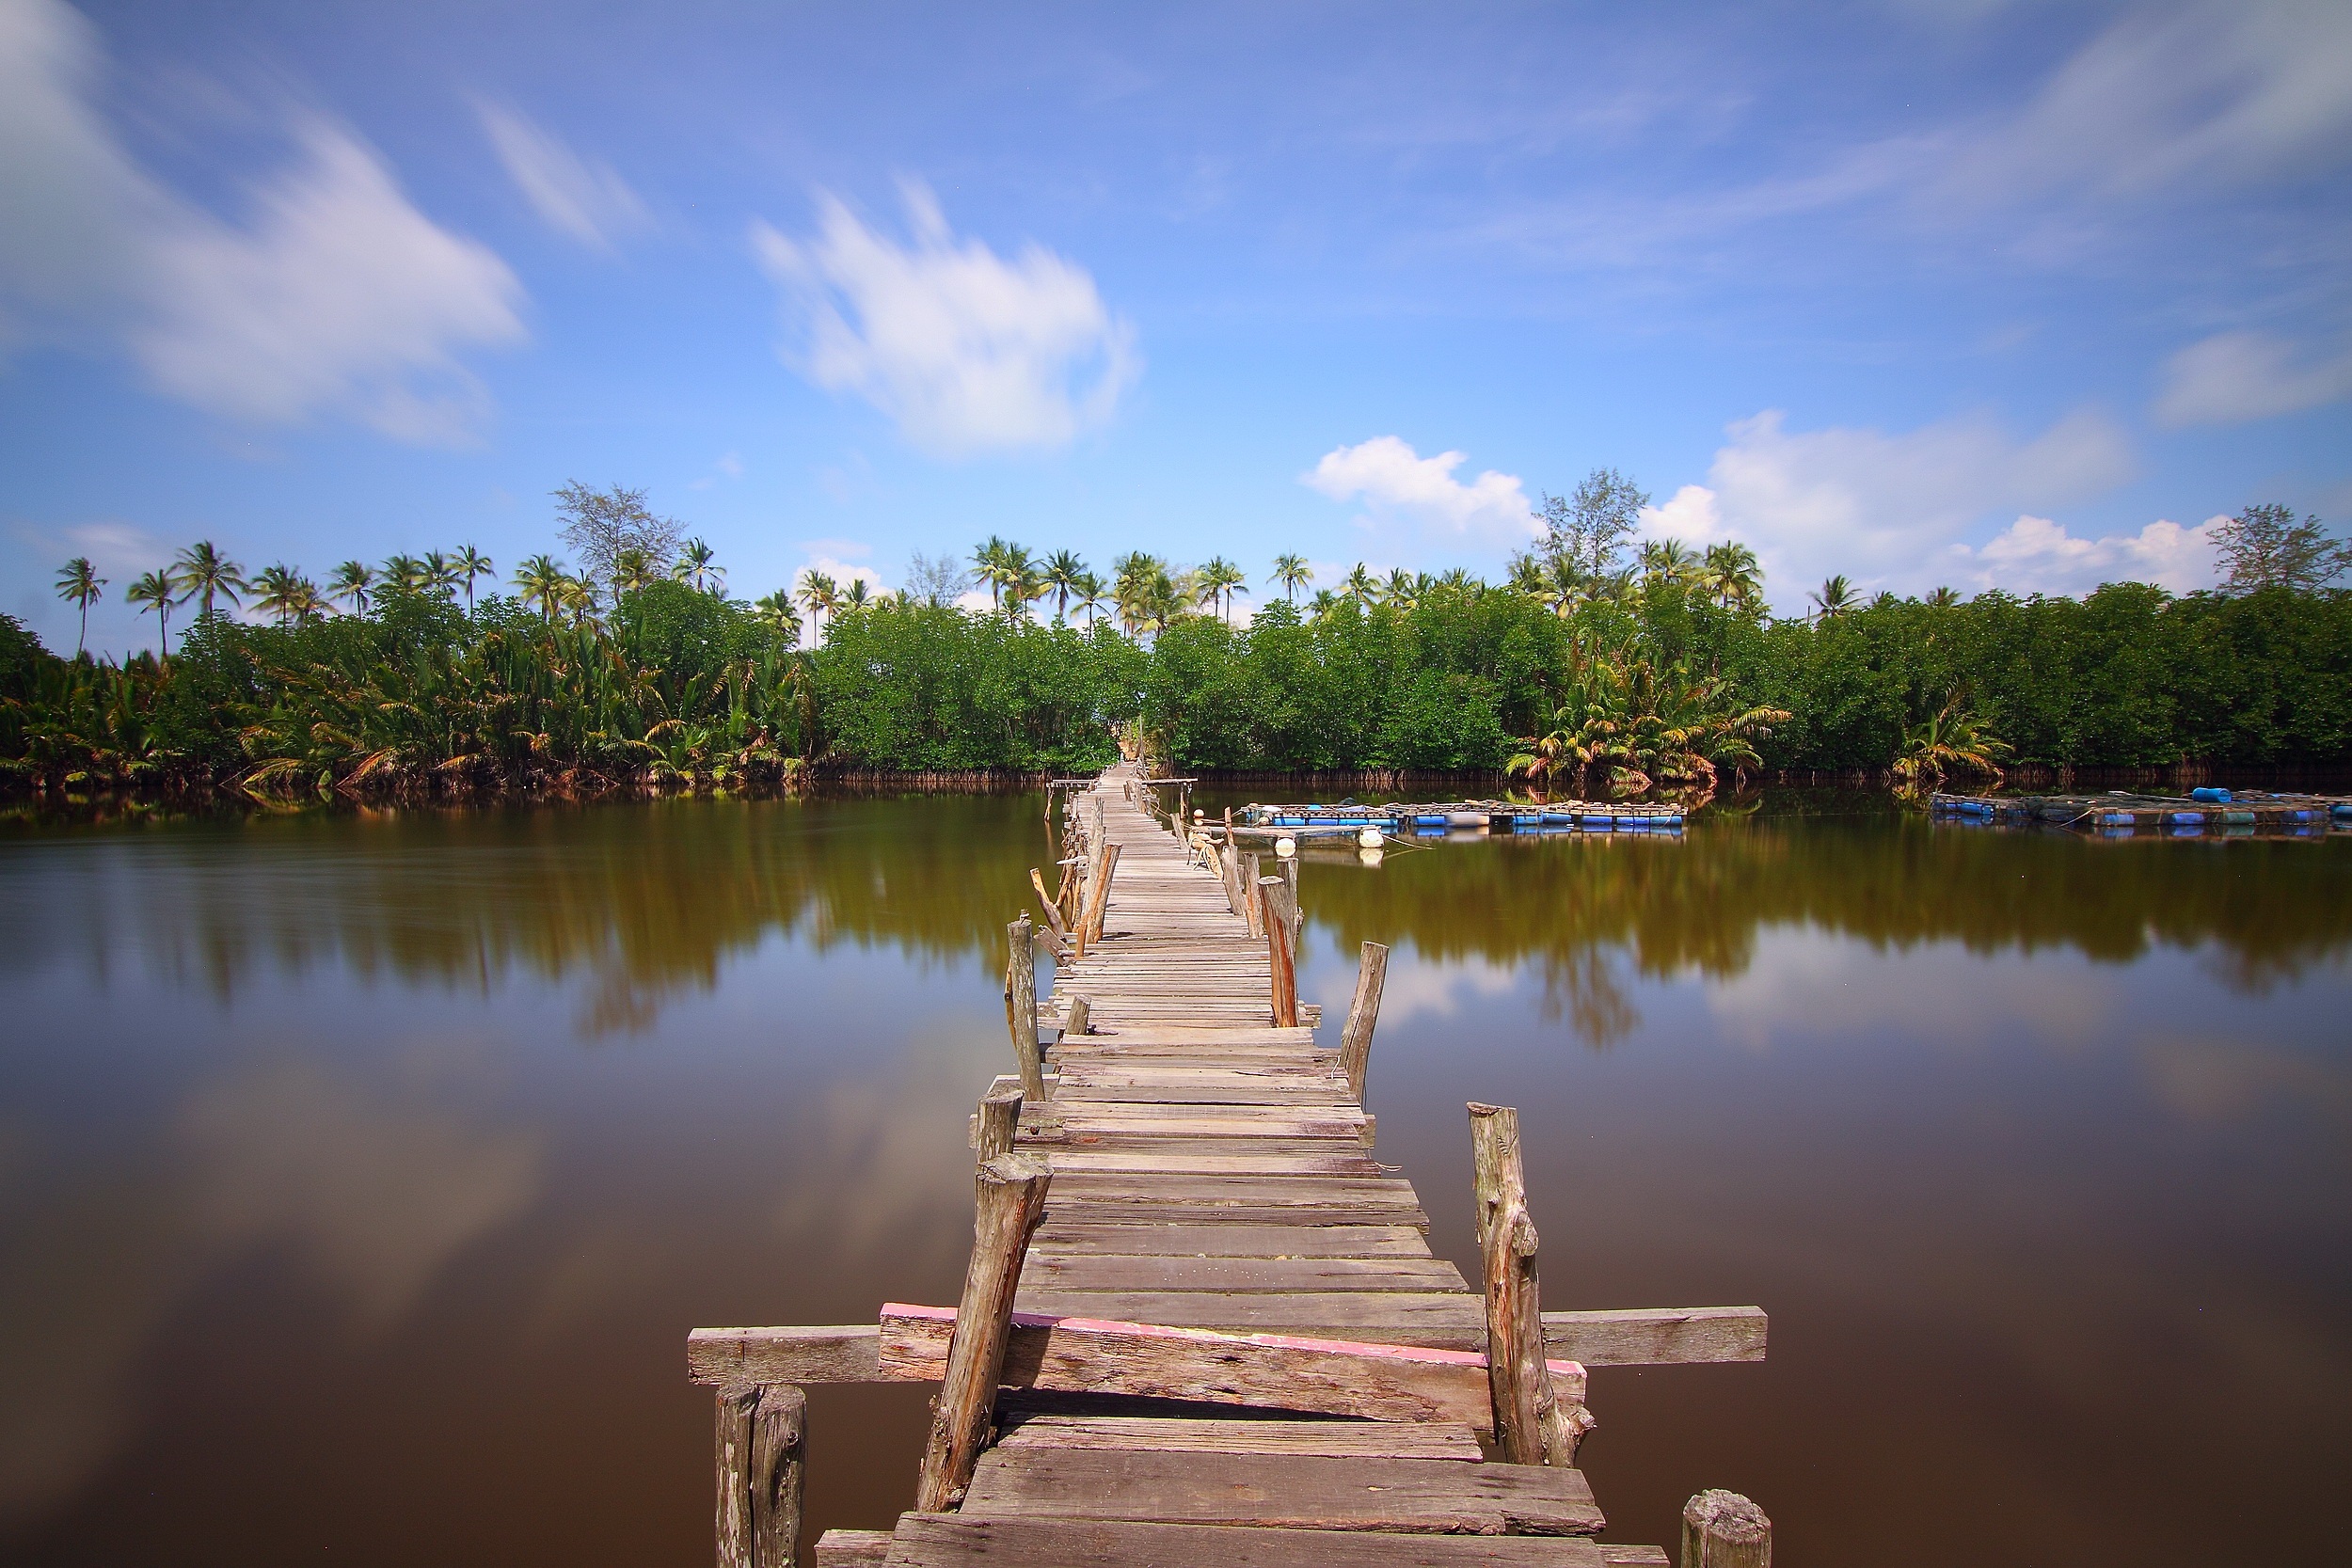
landscape, sea, tree, water, nature, dock, cloud, sky, sunlight, morning, shore, lake, river, dusk, evening, reflection, natural, reservoir, jetty, body of water, wetland